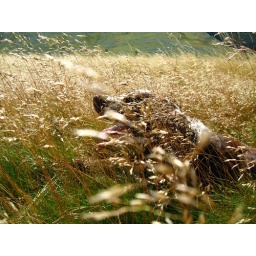
A dog in the grass